O-aew

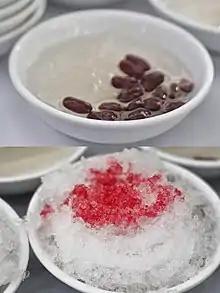
"O-aew", with "o-aew" jelly and kidney beans (top), served with shaved ice and syrup (bottom).

O-aew (from ) is a shaved ice dessert known as a local specialty of Phuket, Thailand. Introduced by Hokkien Chinese settlers, it is known after its main ingredient, a jelly made from seeds of the o-aew plant (a variety of the creeping fig, "Ficus pumila" var. "awkeotsang"), an ingredient now most commonly found in Taiwan where it is known as aiyu jelly.